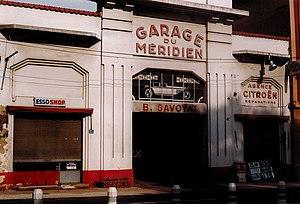
Façade de l'ancien garage automobile du Méridien B. Savoyat à Charbonnières-les-Bains, 133 route de Paris.
Charbonnières-les-Bains est une commune française située dans la métropole de Lyon en région Auvergne-Rhône-Alpes.